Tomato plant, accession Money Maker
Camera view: horizontal (90 deg, fisheye); turntable rotation: 60 degrees
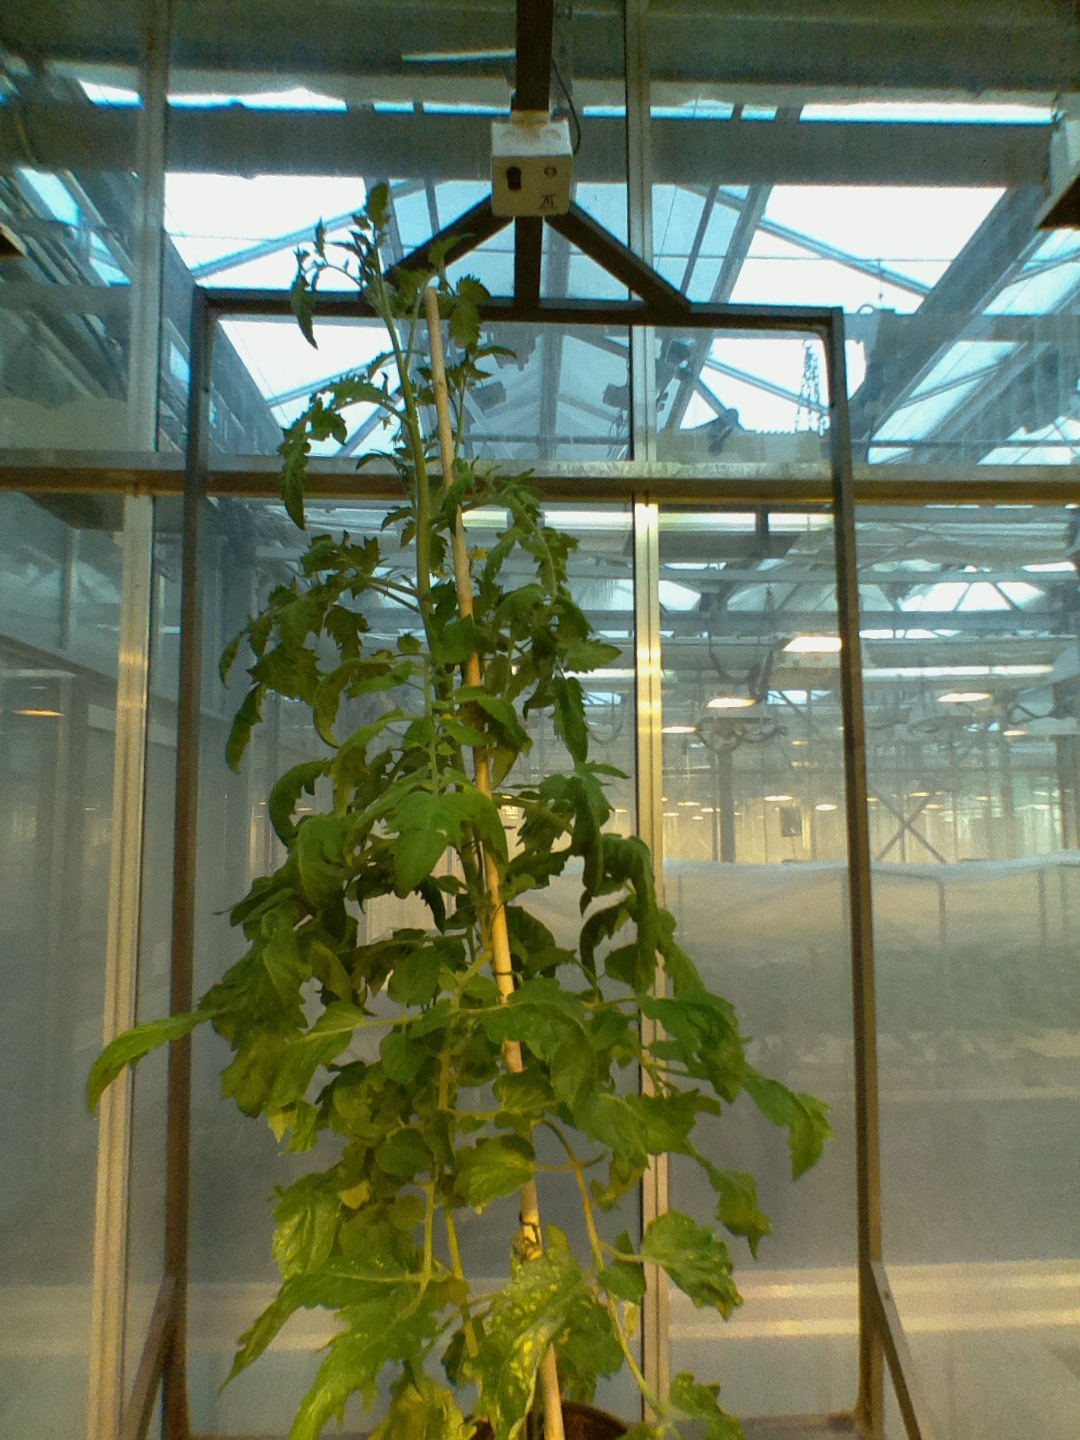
BBCH growth stage 70: Fruits at the main stem or branches visibles